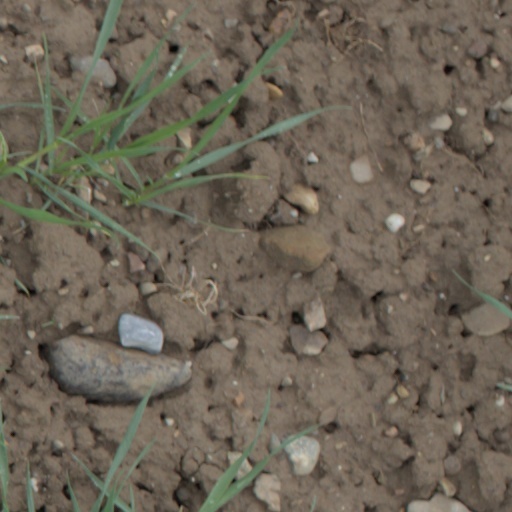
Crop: wheat